Pearl Islands

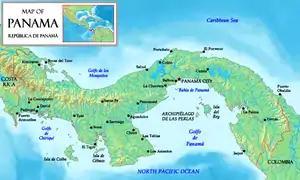
Location of the Pearl Islands (Archipiélago de las Perlas) in the Gulf of Panama

The Pearl Islands (Spanish: Archipiélago de las Perlas or Islas de las Perlas) is a group of 200 or more islands and islets (many tiny and uninhabited) lying about off the Pacific coast of Panama in the Gulf of Panama.